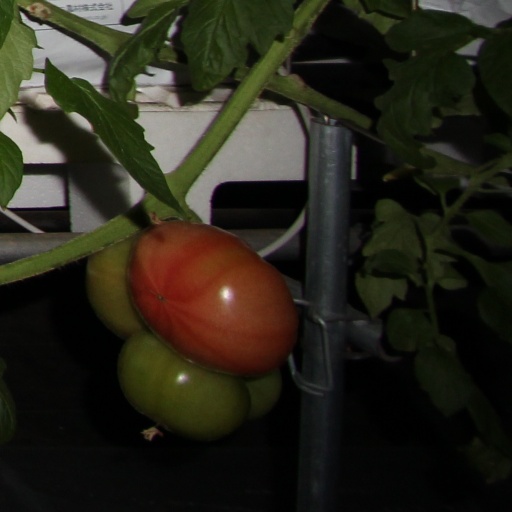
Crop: tomato